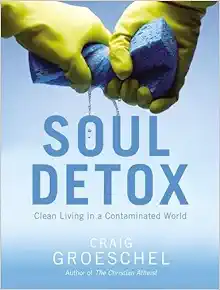
Soul Detox: Clean Living in a Contaminated World
Category: Books
About the Author New York Times bestselling author Craig Groeschel is the founding and senior pastor of Life.Church, an innovative and pacesetting church meeting in multiple locations around the United States and globally online, which also created the popular and free YouVersion Bible App. He is the author of several books, including #Struggles , Fight , Soul Detox , The Christian Atheist , and It . Craig, his wife, Amy, and their six children live in Edmond, Oklahoma. Visit www.craiggroeschelbooks.com.
Features: As standards of conduct continue to erode in our shock-proof world, we must fight the soul pollution threatening our health, our faith, and our witness to others. Without even knowing it, people willingly inhale second-hand toxins poisoning their relationship with God and stunting their spiritual growth. | Soul Detox | examines the toxins that assault us daily including: toxic influences, toxic emotions, and toxic behaviors. | By examining the toxins that assault us daily, this book offers the ultimate spiritual intervention with ways to remain clean, pure, and focused on the standard of God’s holiness.